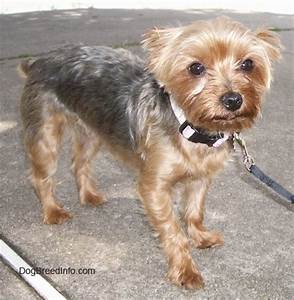
Label: cane